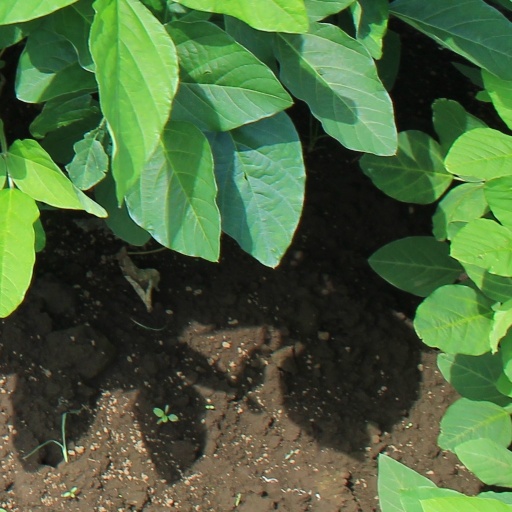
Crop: soybean